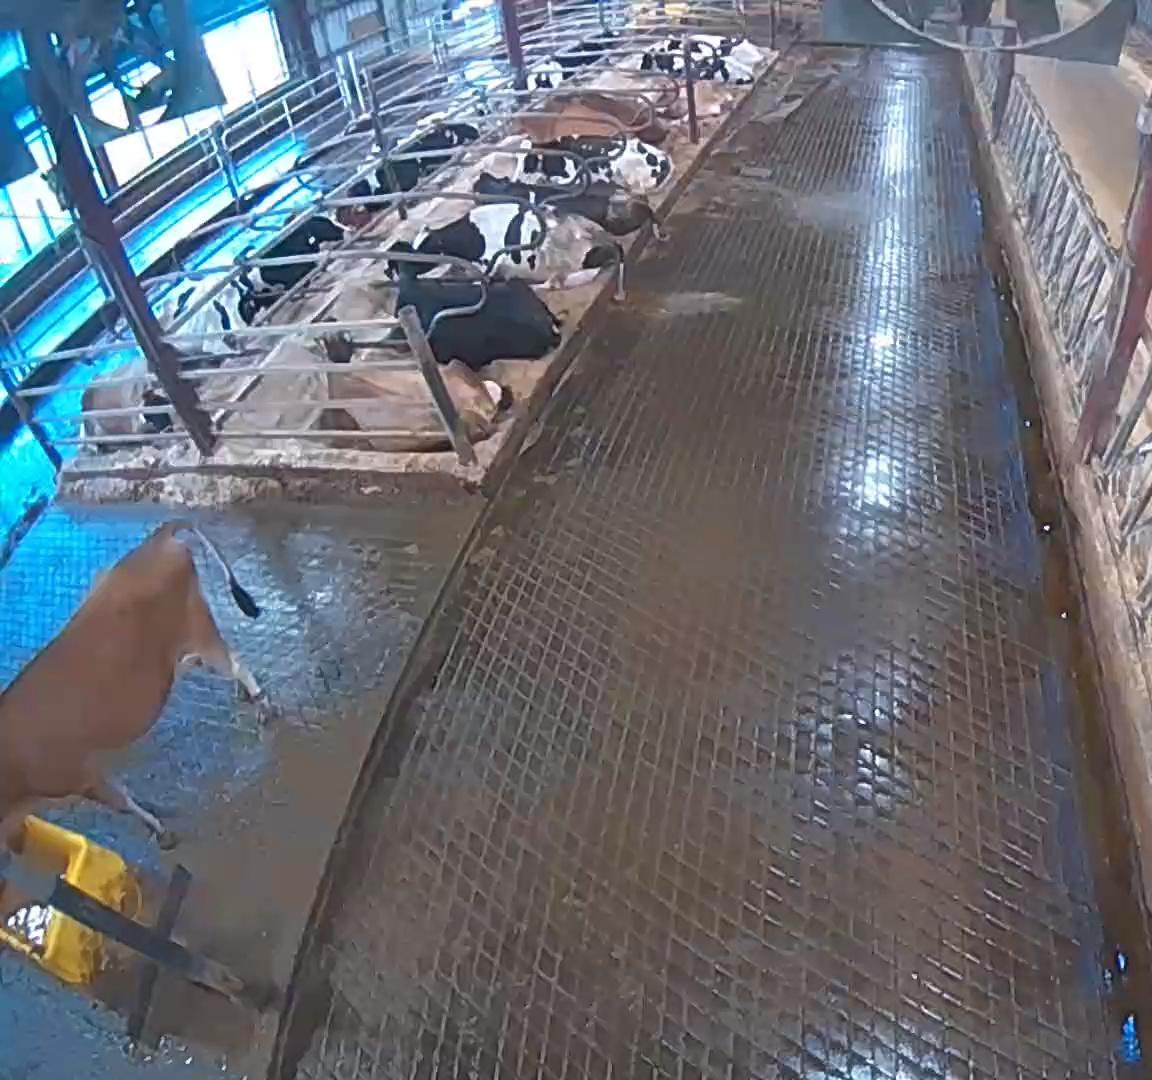
Number of cows: 14